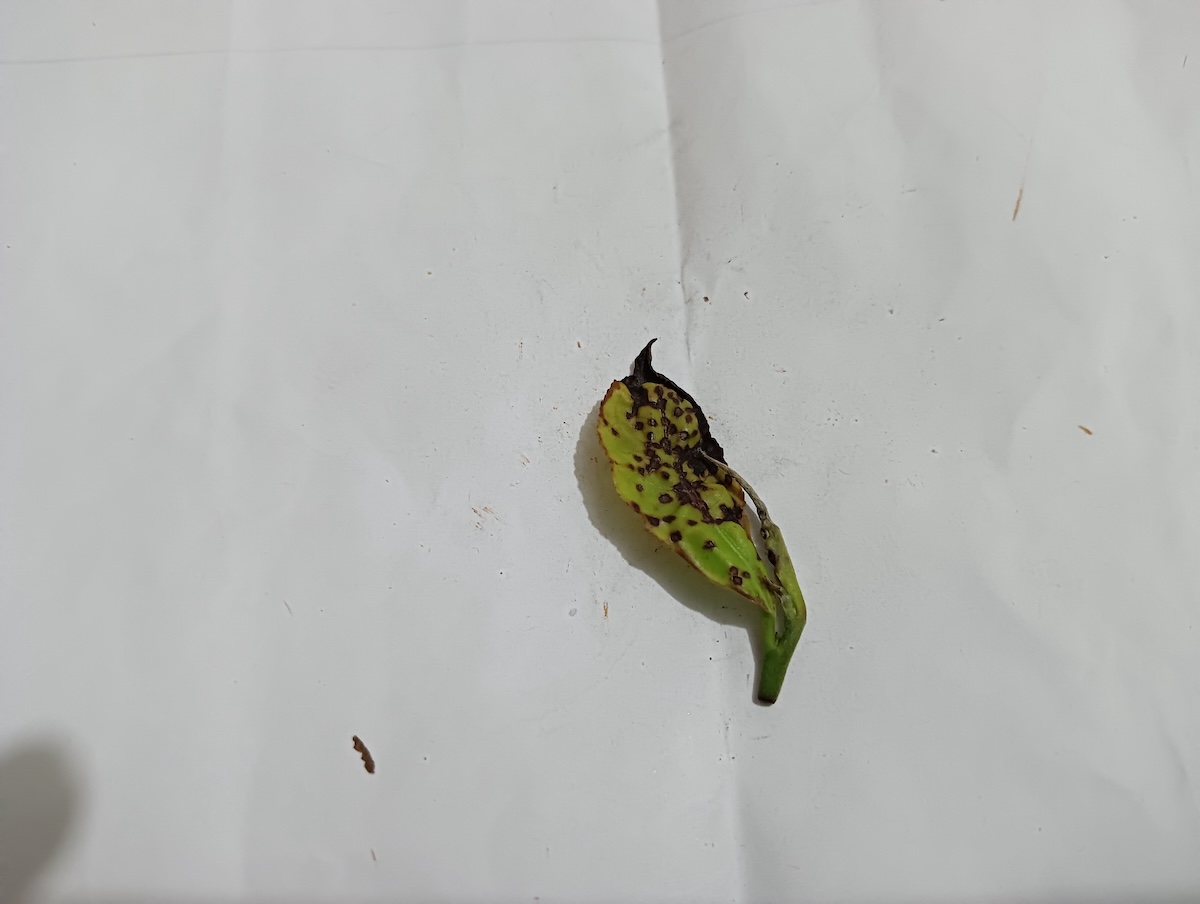
Label: Helopeltis